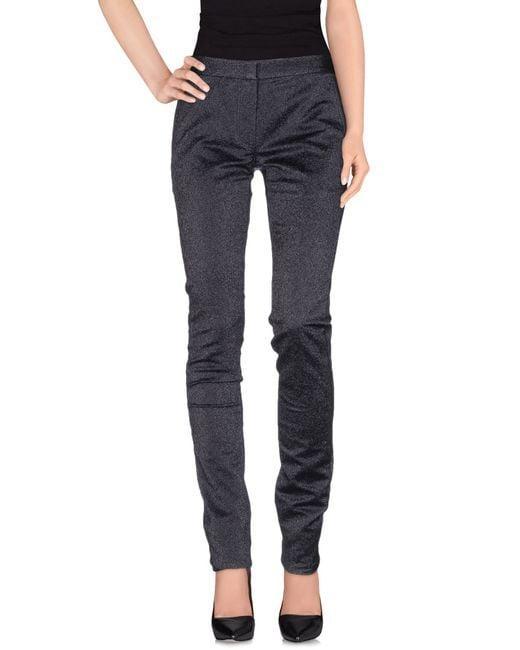
Schwarze Slim Fit Jeans für Damen